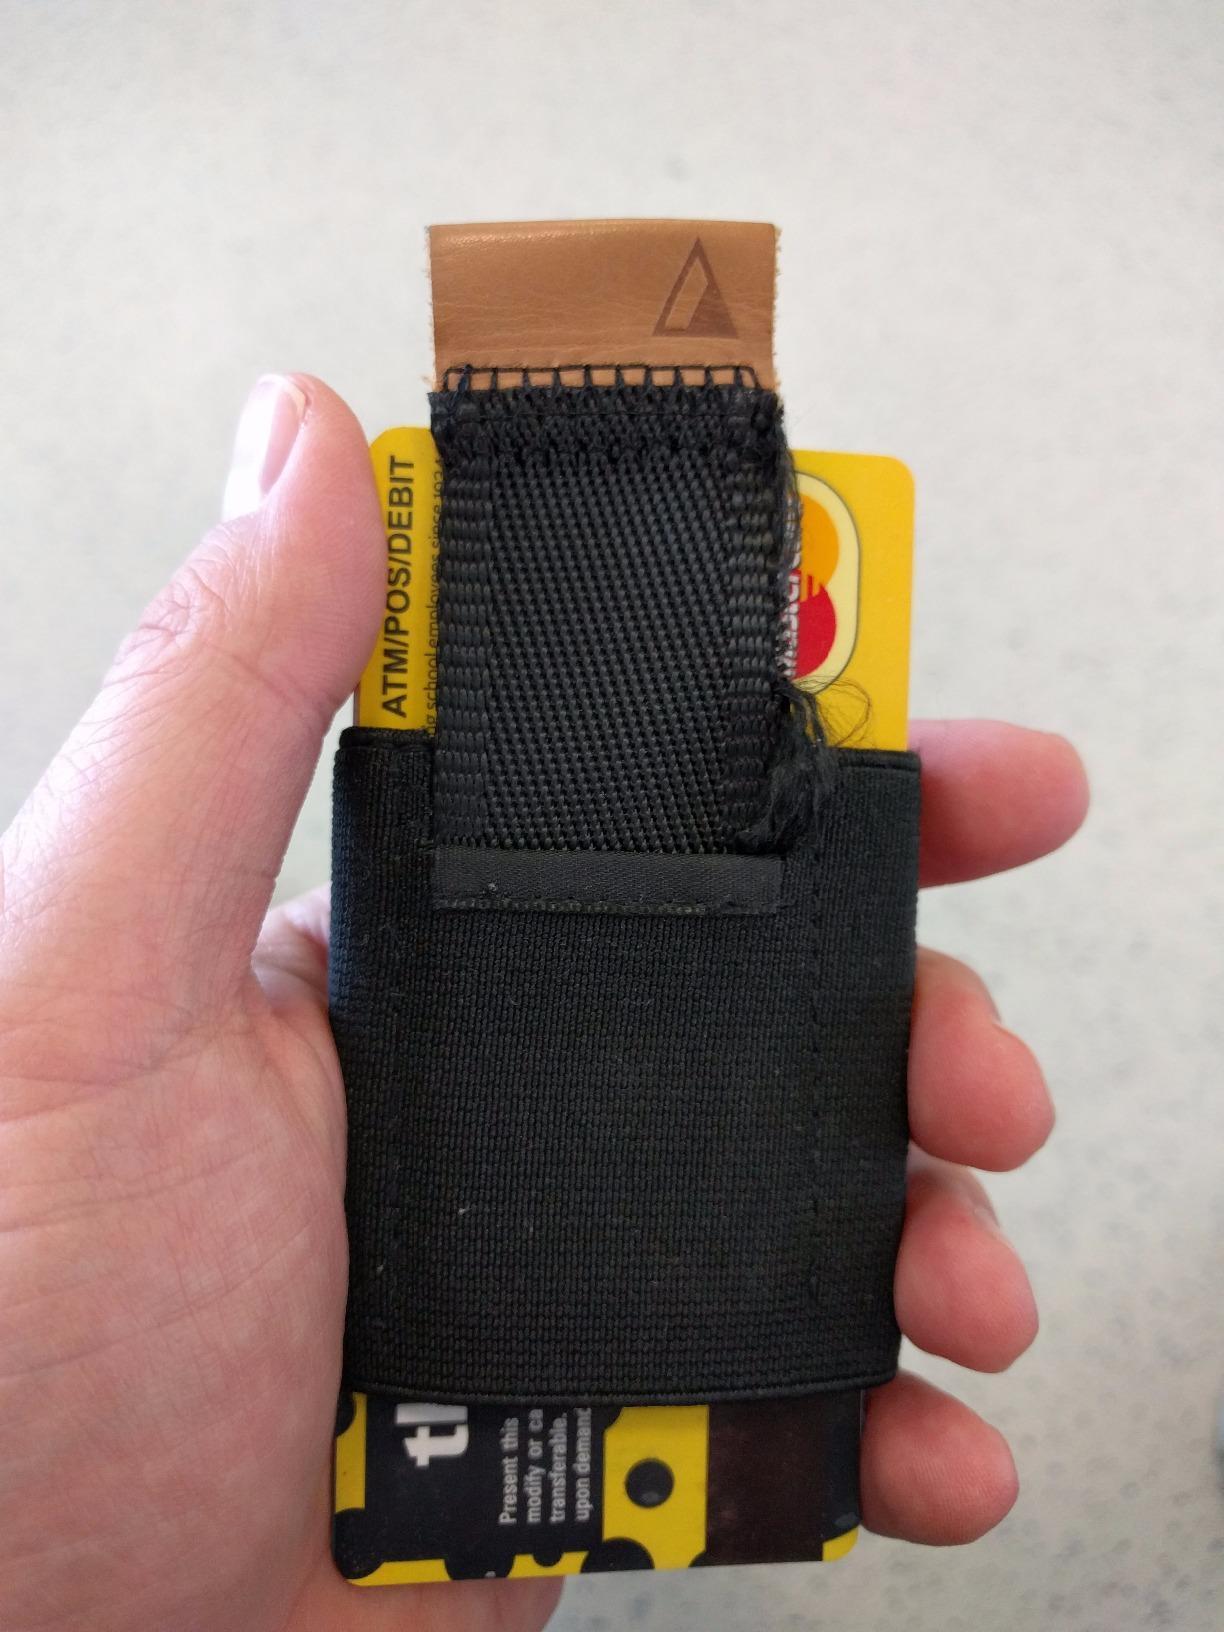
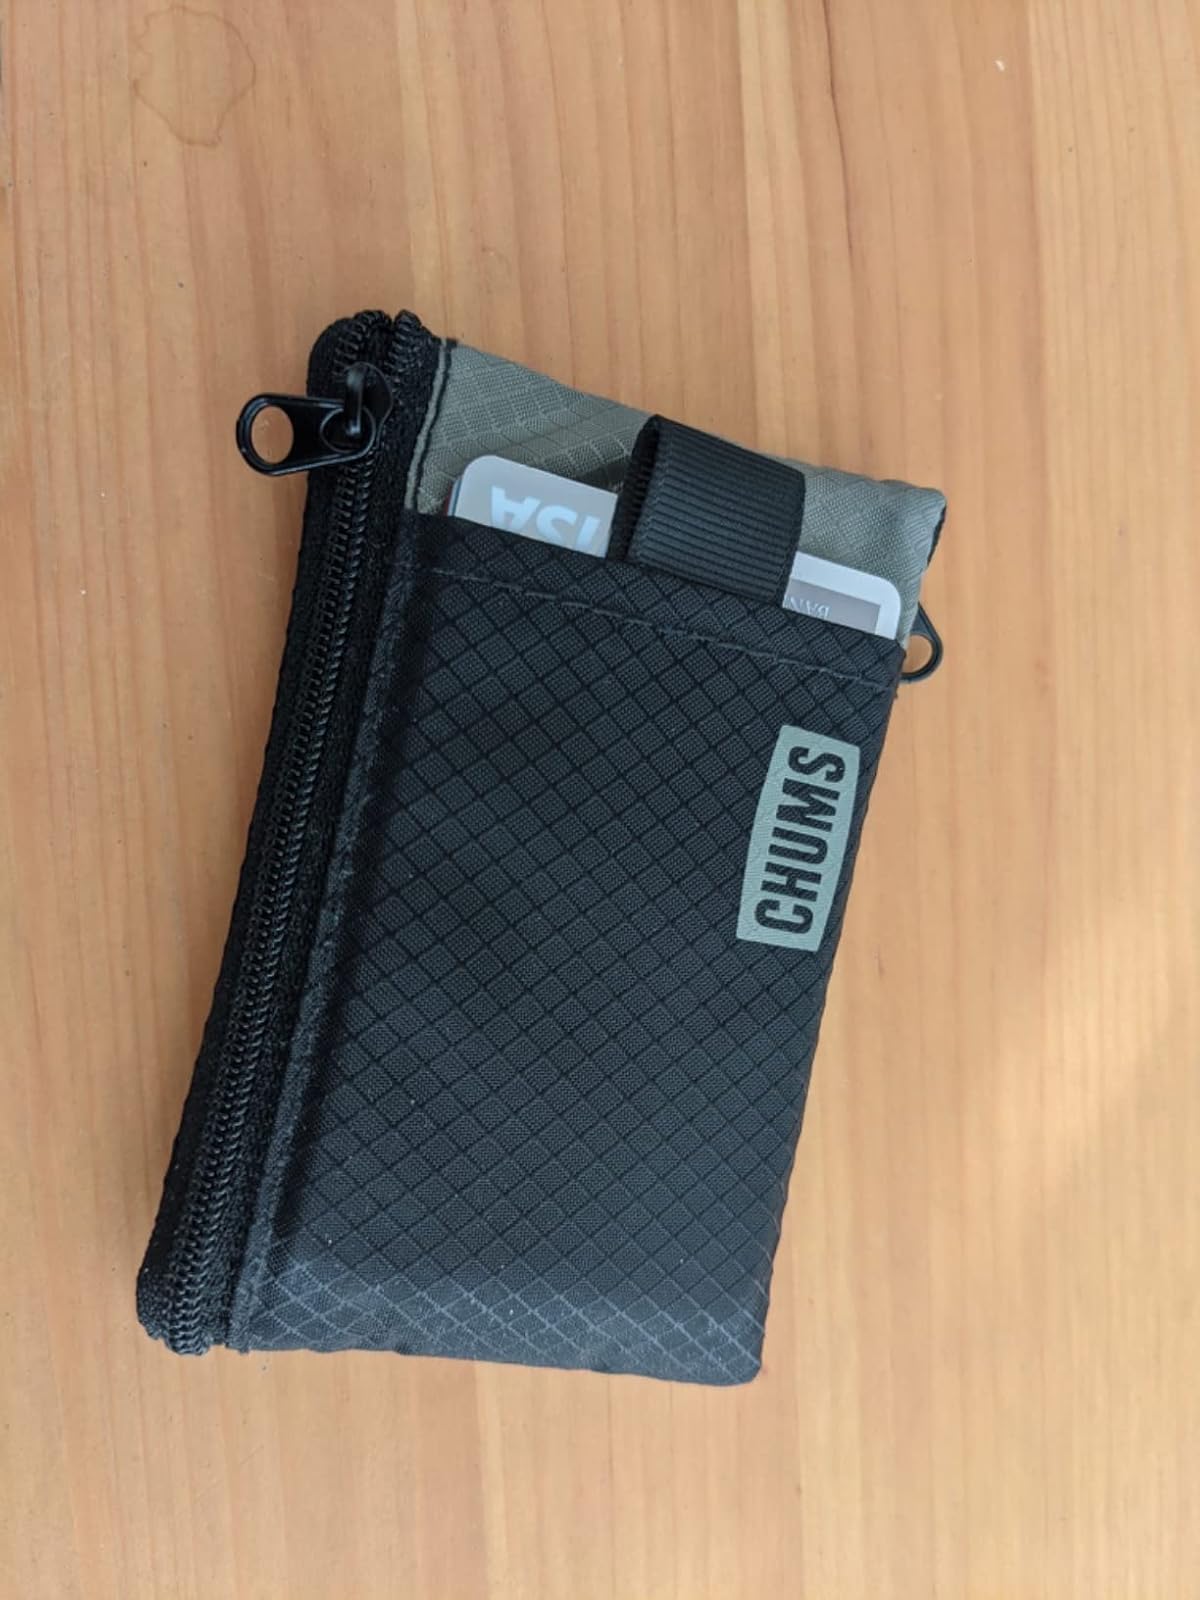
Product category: accessories_wallet
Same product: no